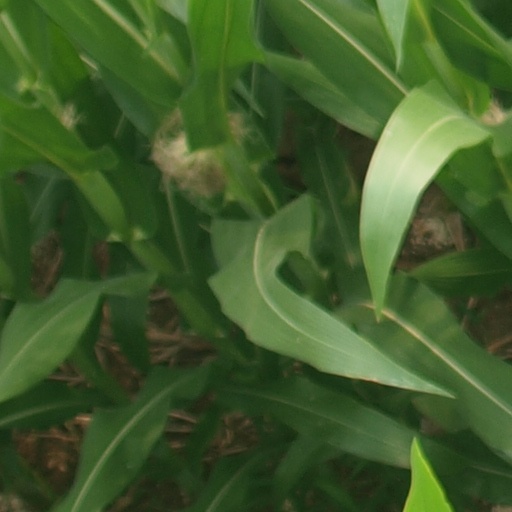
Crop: maize; corn